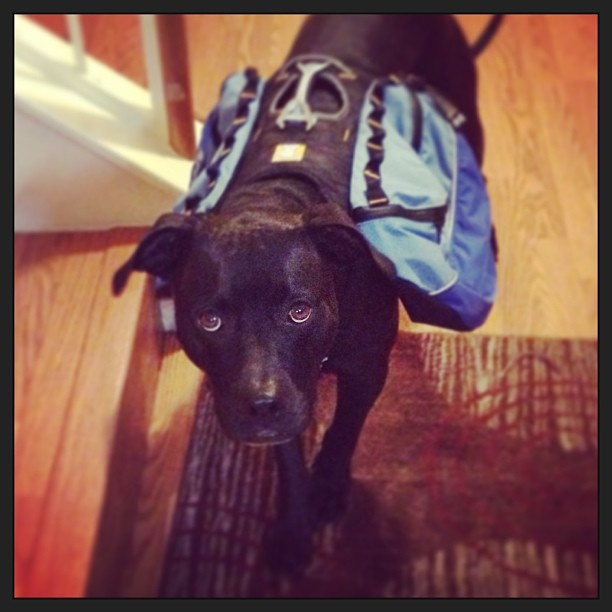
a black dog wearing a blue bag on each side
A large black dog standing in a living room with a back pack.
A black dog in a room with a bags on its sides.
A black dog on a leash wearing a pouch vest.

a black dog carrying a blue and black case filled with items